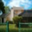
Label: house